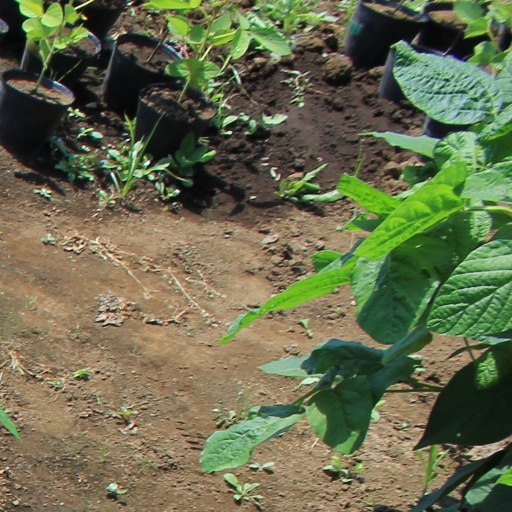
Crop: soybean